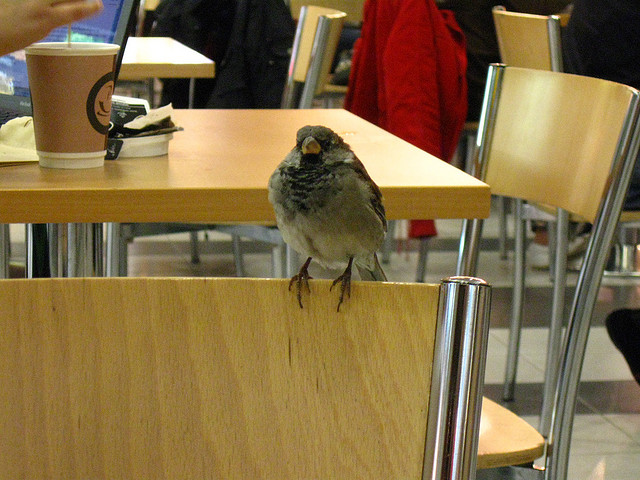
user: Given an image and a question. Answer the question in a short answer. Question: What do they make the cup shown out of? Short Answer:
assistant: styrofoam